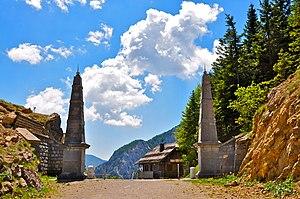
Le col de Loïbl, ou col de Ljubelj, est un col de montagne situé dans la chaîne des Karavanke, entre l'Autriche et la Slovénie.